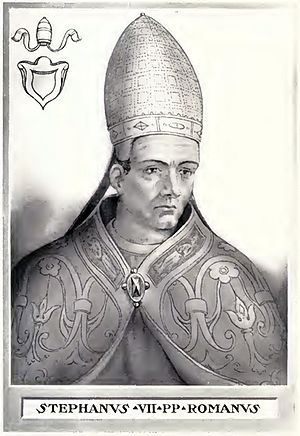
Pave Stefan 6.
Stefan 6. var pave fra 22. maj 896 til sin død i 897. Han var blevet udnævnt til biskop af Anagni af Pave Formosus. Omstændighederne omkring hans valg er ikke klarlagte, men han blev sponseret af en magtfuld romersk familie fra Spoleto, der arbejdede for at bemægtige sig pavesædet på dette tidspunkt.